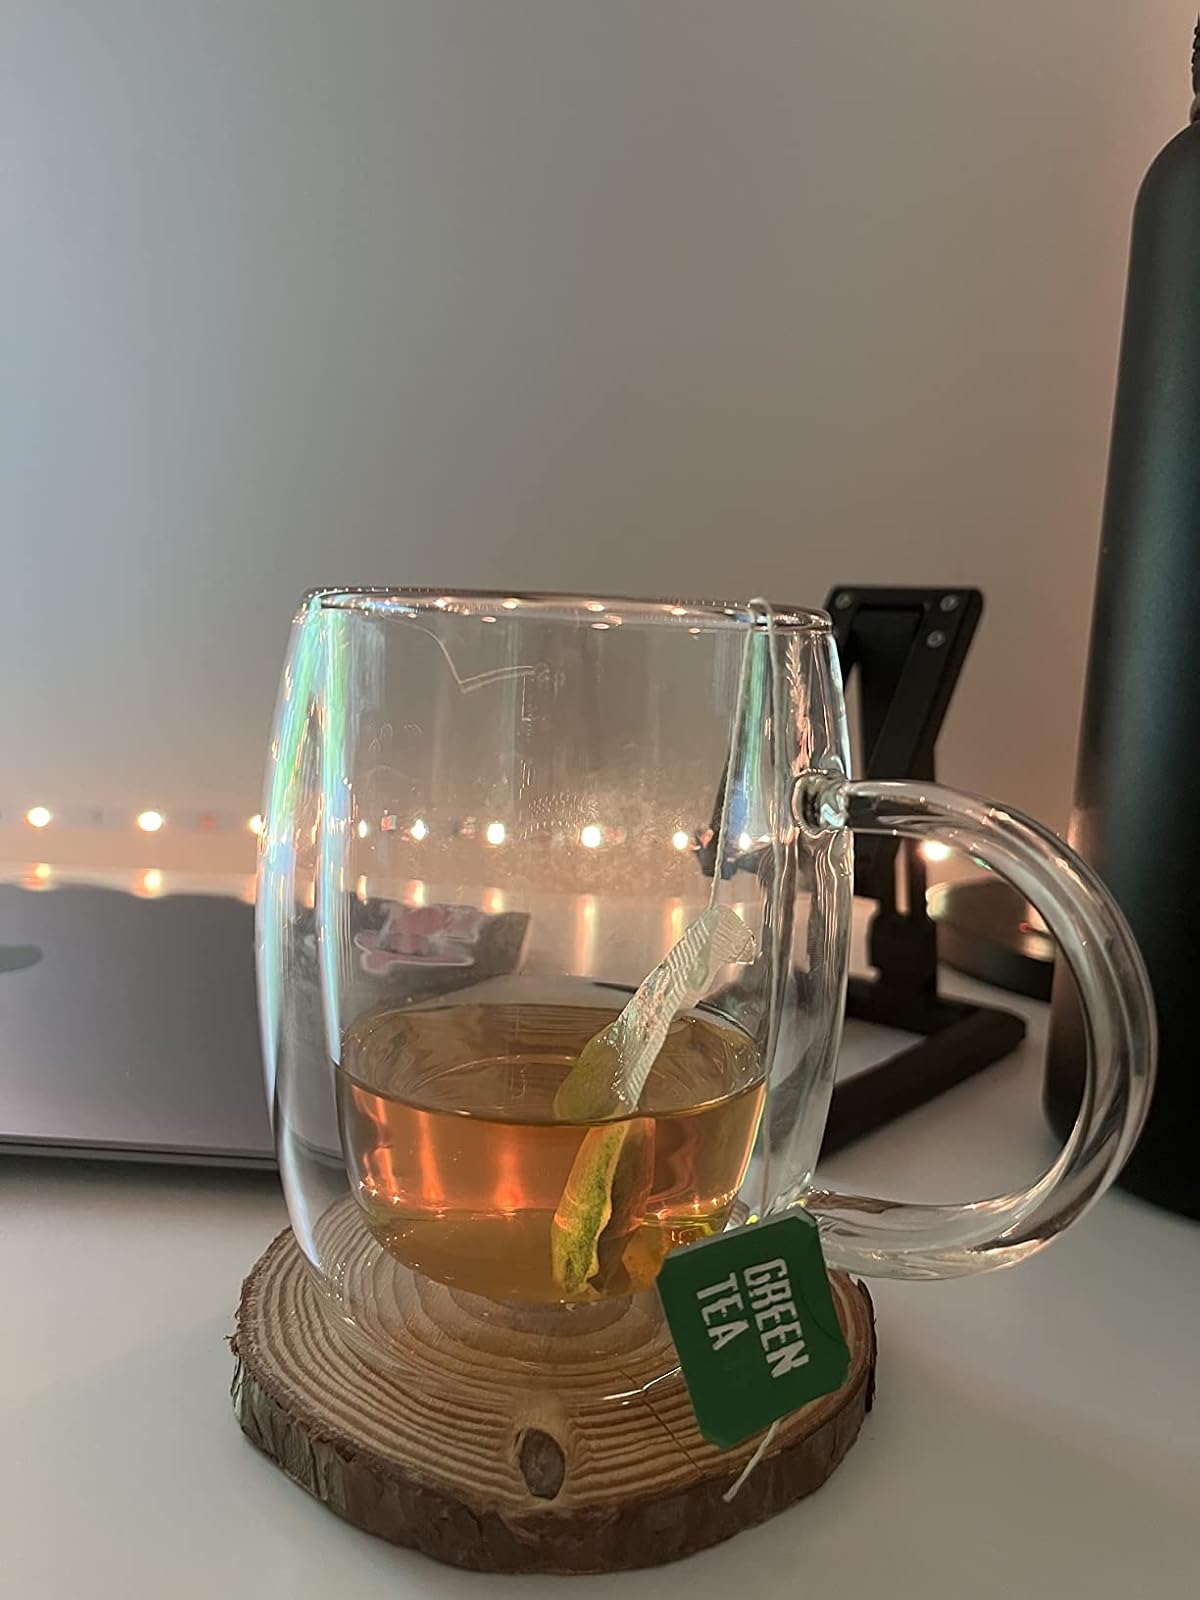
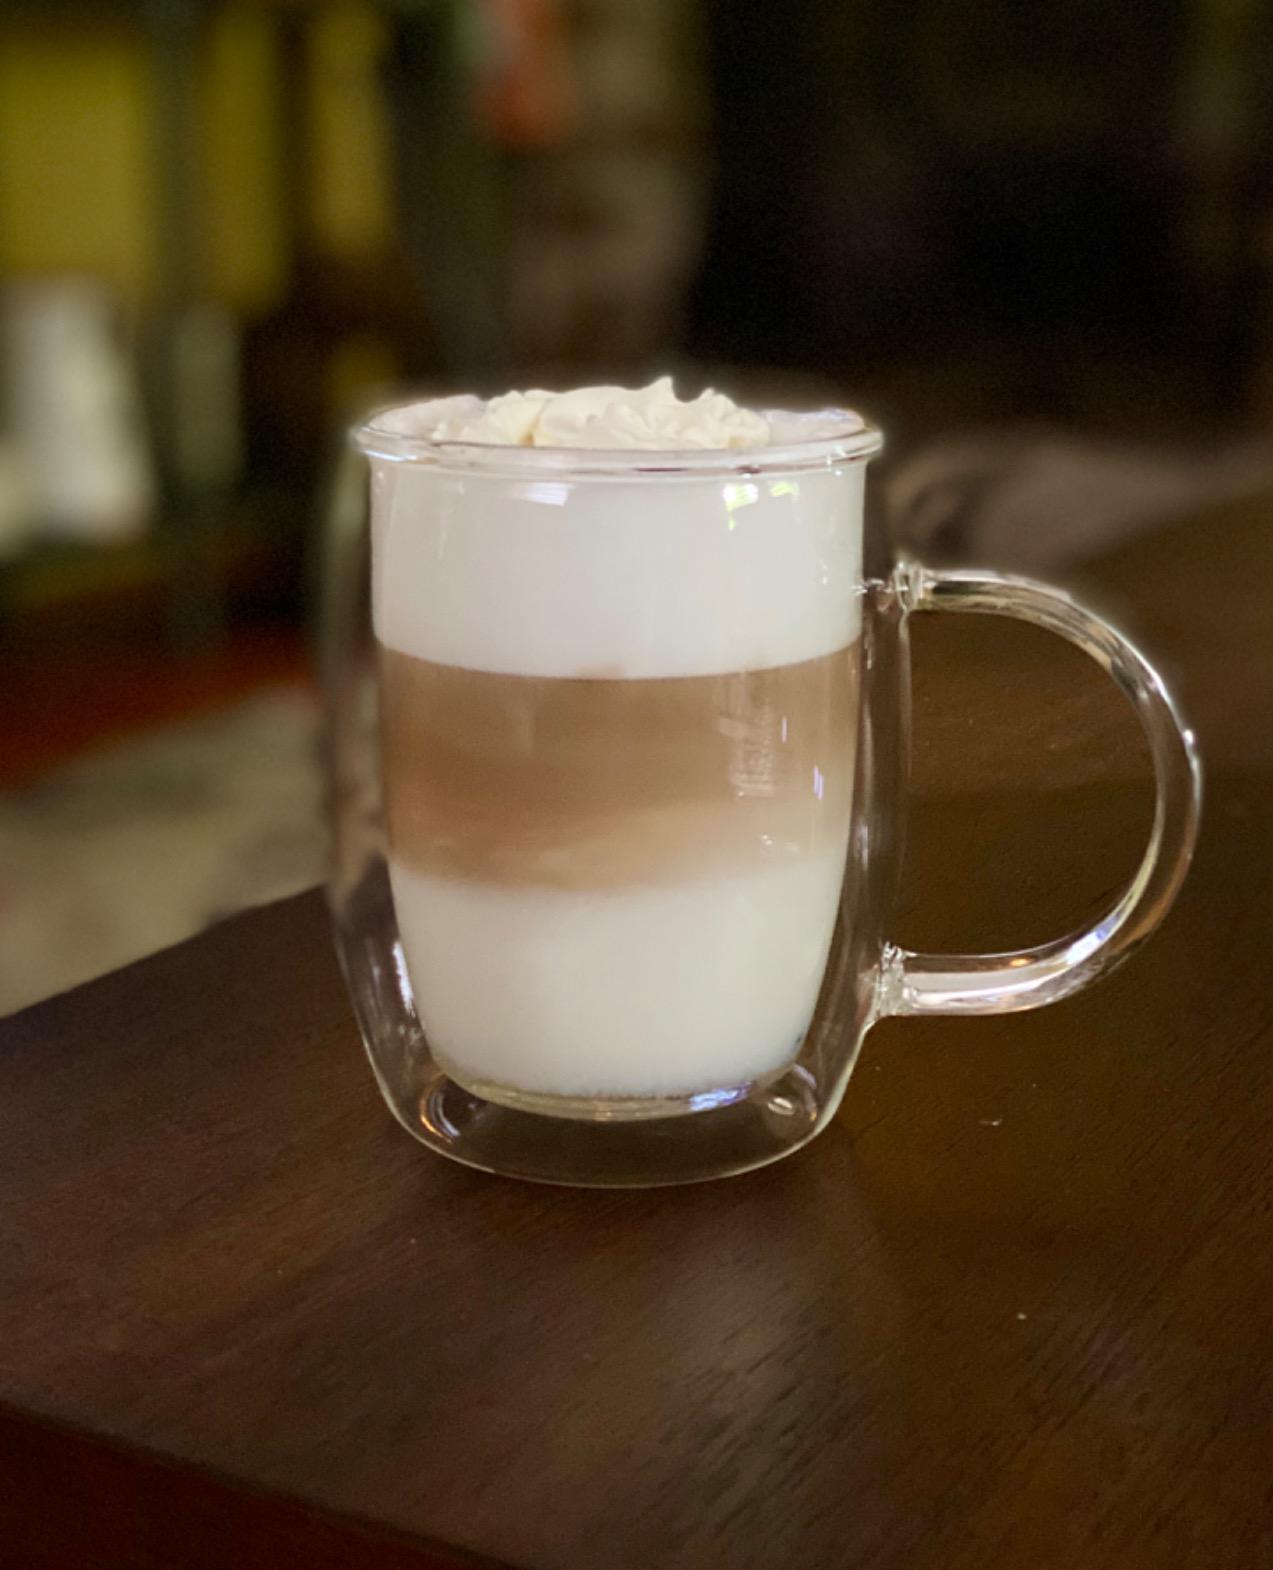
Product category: items_mug
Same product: yes